Dalibor Janda

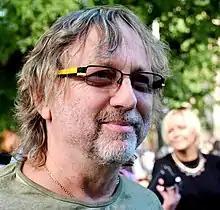
Janda in 2015

Dalibor Janda (born 21 March 1953) is a Czech pop and rock singer, lyricist, and composer, whose popularity peaked in the 1980s. Between 1986 and 1988, he won the Zlatý slavík award three years in a row.